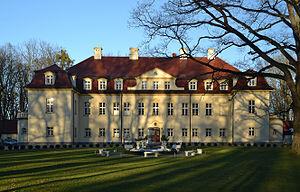
Izbicko est une gmina rurale du powiat de Strzelce Opolskie, Opole, dans le sud-ouest de la Pologne. Son siège est le village d'Izbicko, qui se situe environ 14 km au nord-ouest de Strzelce Opolskie et 18 km au sud-est de la capitale régionale Opole.